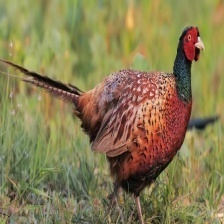
Species: RING-NECKED PHEASANT
Scientific name: PHASIANUS COLCHICUS